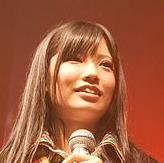
Age: 19